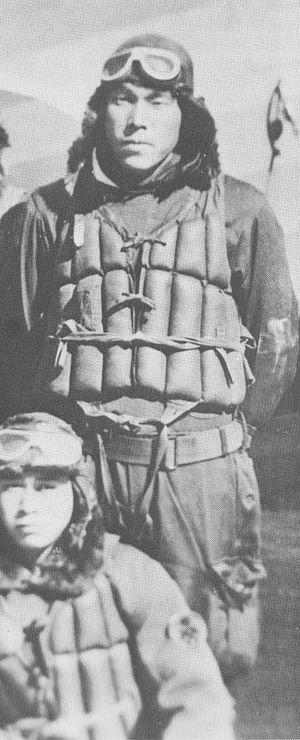
Satoru Ono était un pilote japonais, as de l'aviation de la Marine impériale japonaise lors de la Seconde Guerre sino-japonaise et de la Seconde Guerre mondiale.